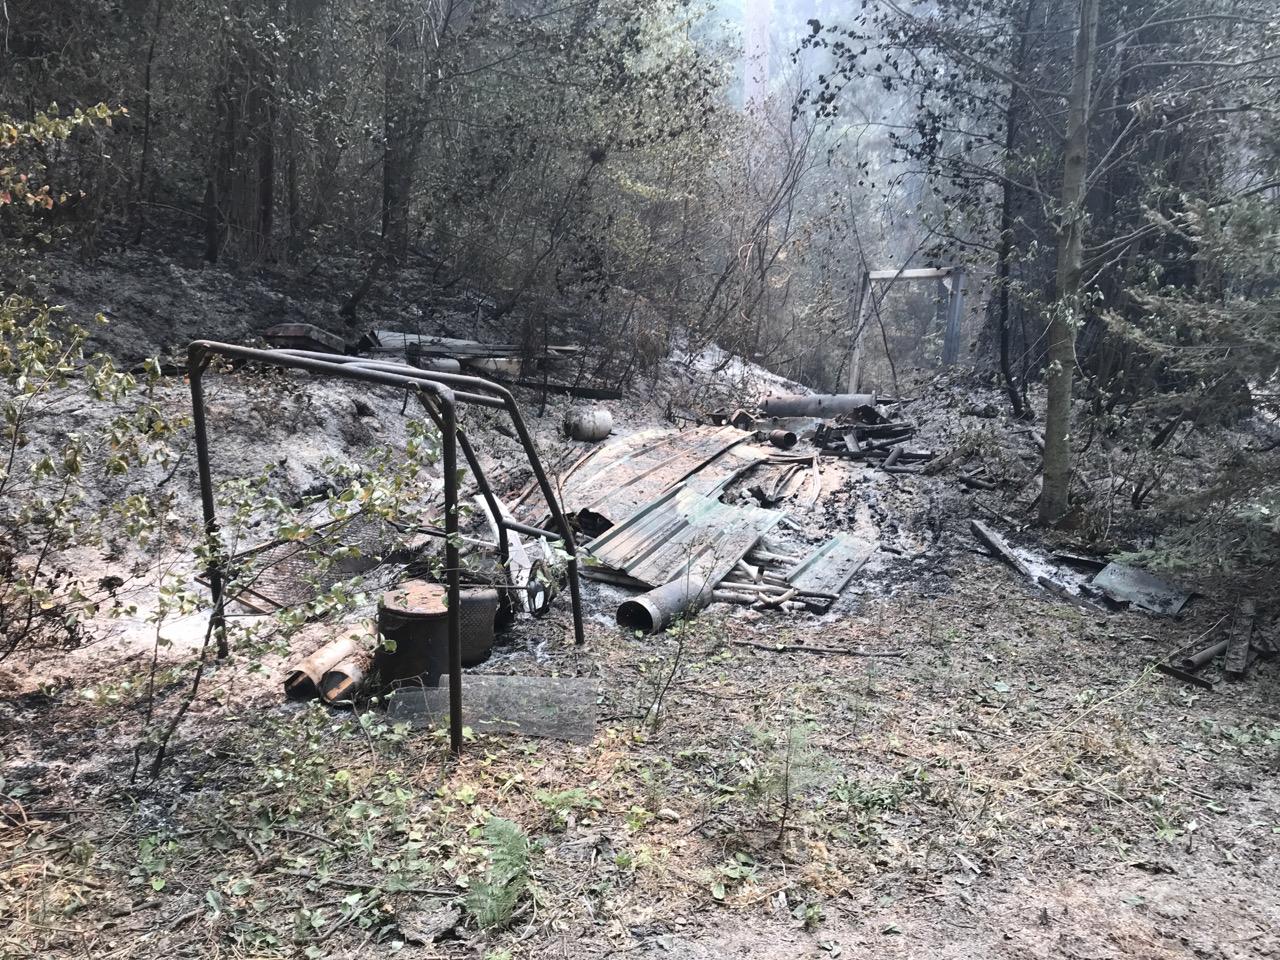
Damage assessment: destroyed